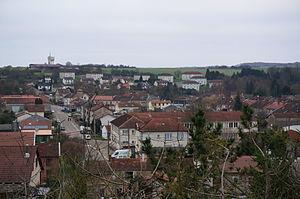
Vues de Robert-Espagne.
Robert-Espagne est une commune française située dans le département de la Meuse, en région Grand Est.